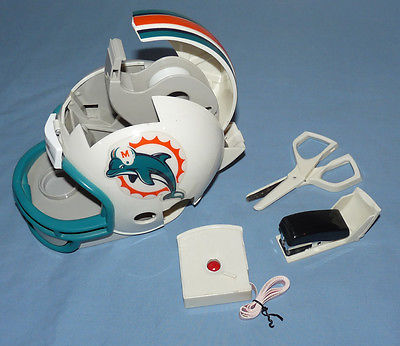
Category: stapler